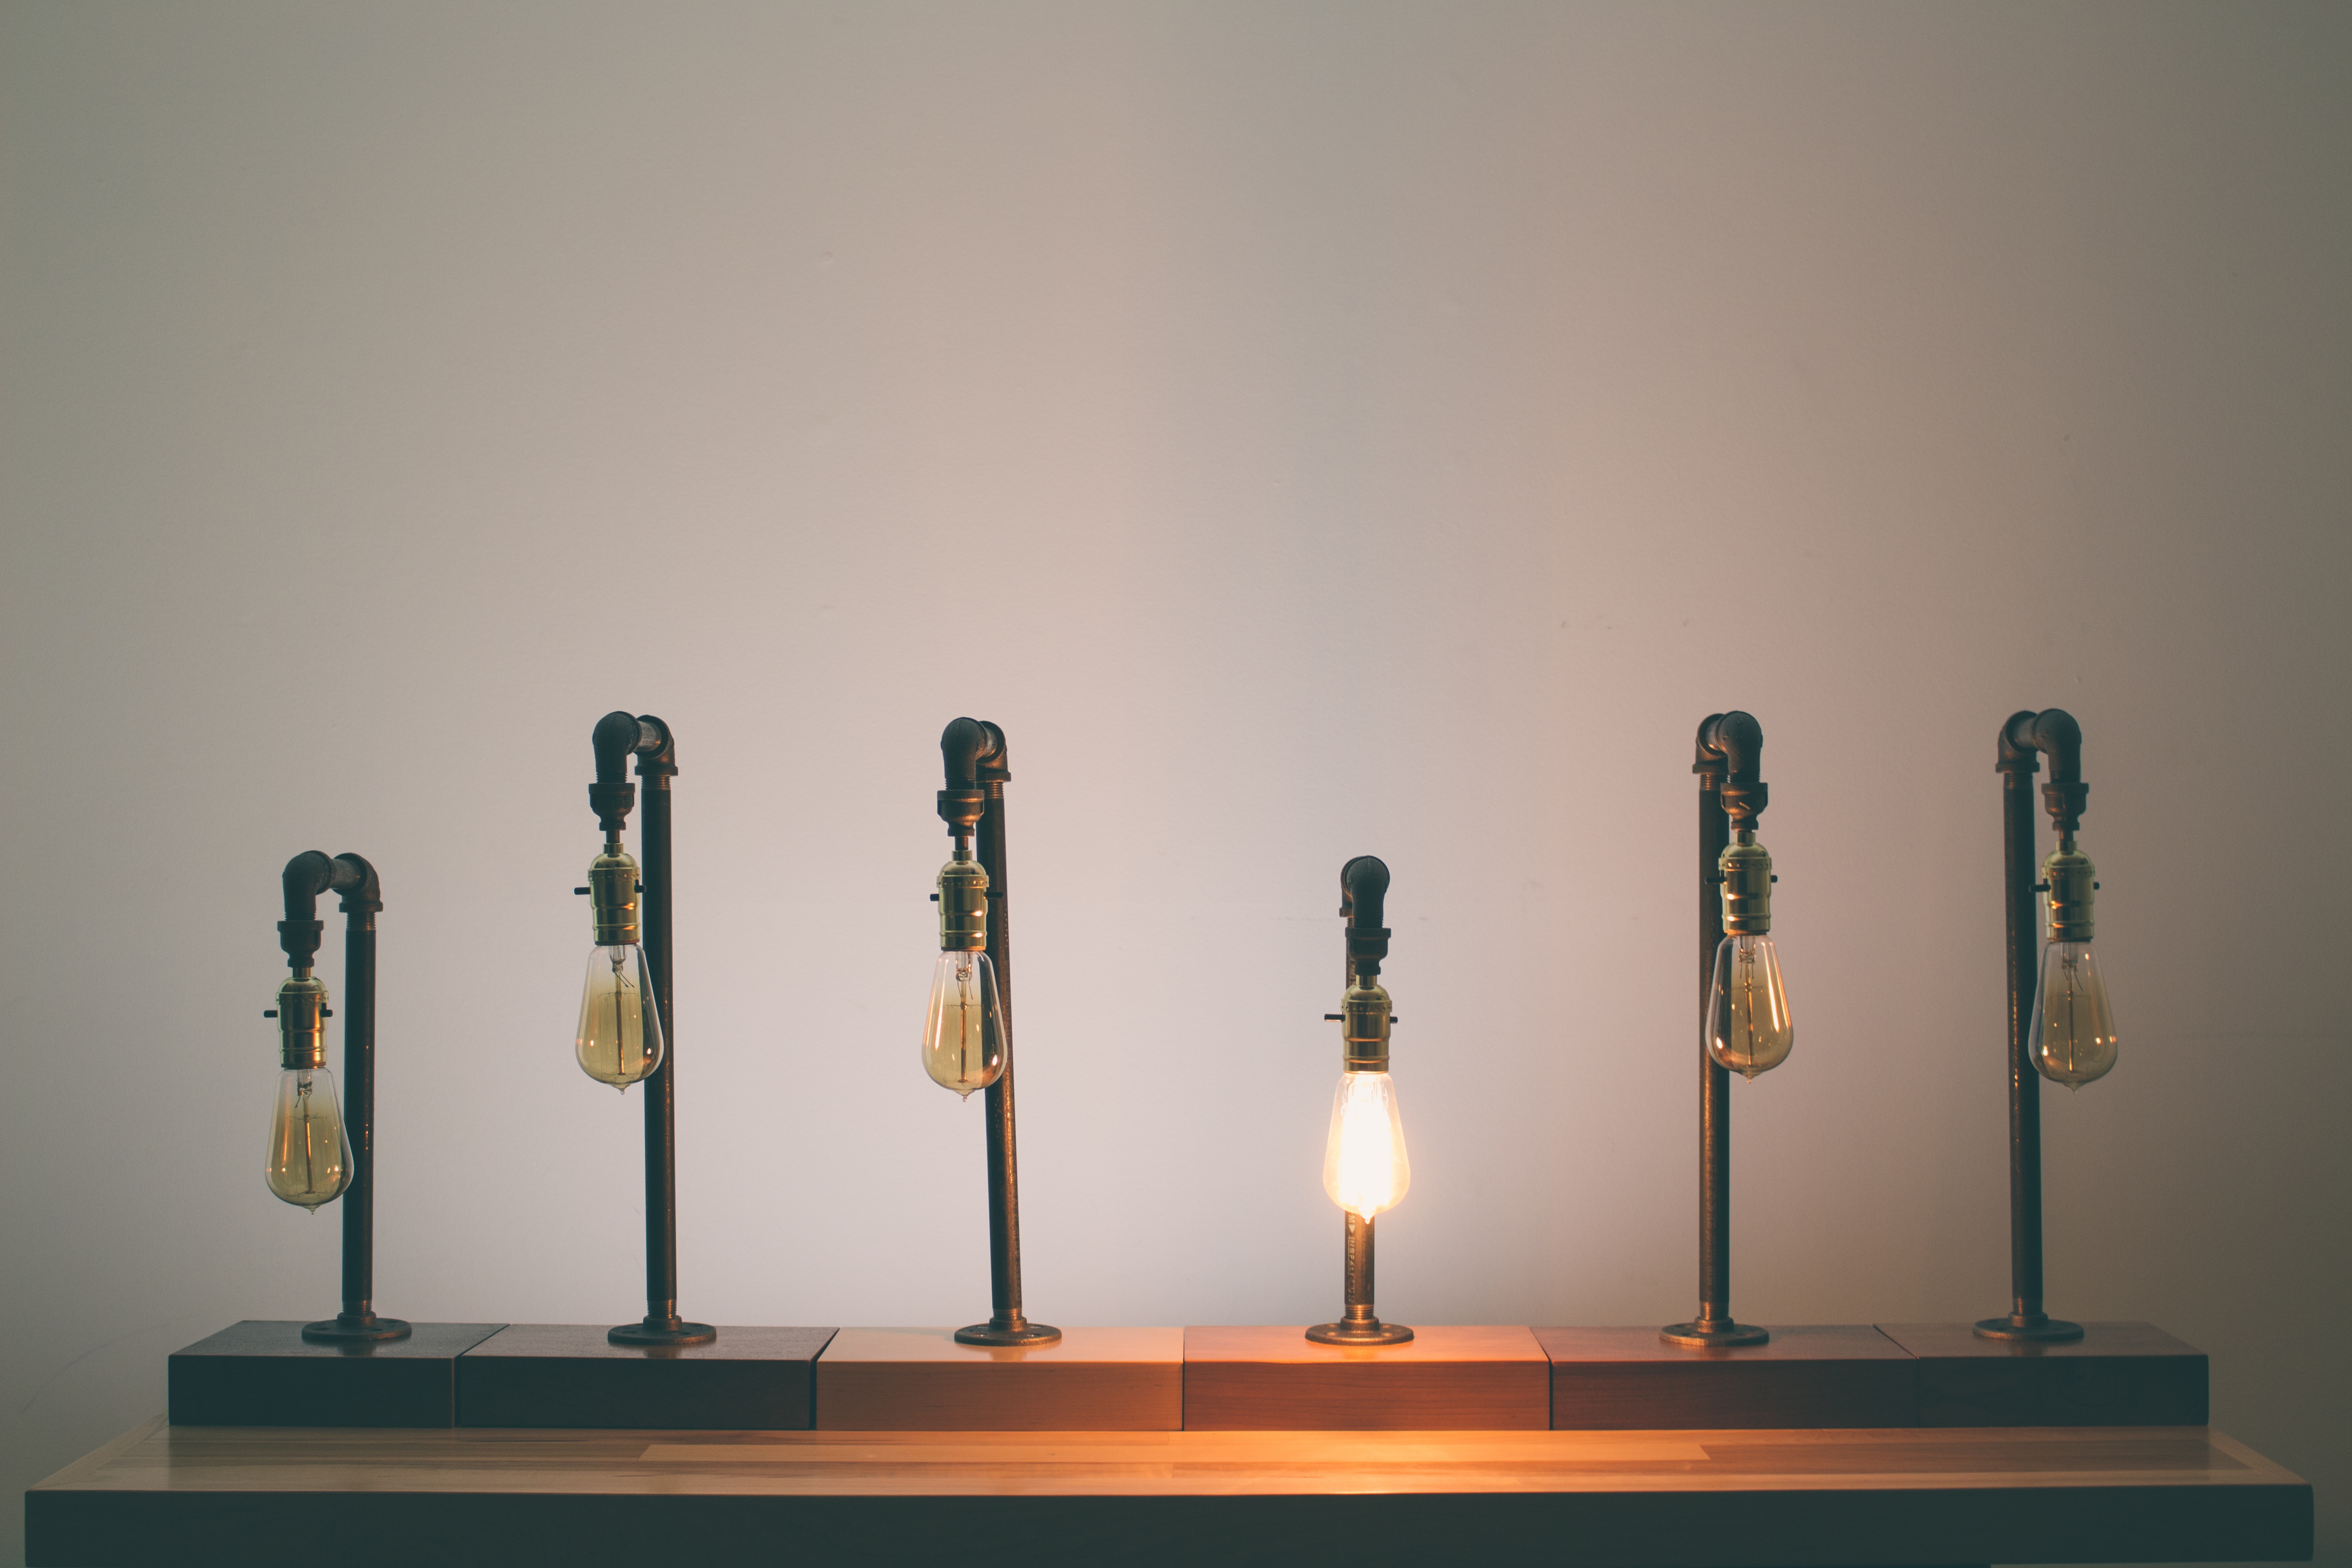
light, lighting, sculpture, art, light fixture, shape